Florence Y. Pan

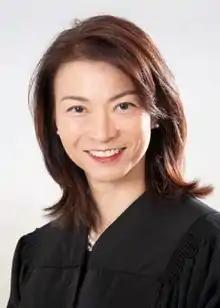
Pan in 2021

Florence Yu Pan (Chinese: 潘愉; pinyin: "Pān Yú"; born November 16, 1966) is an American lawyer who serves as a United States circuit judge of the United States Court of Appeals for the District of Columbia Circuit. She was a United States district judge of the United States District Court for the District of Columbia from 2021 to 2022 and a judge of the Superior Court of the District of Columbia from 2009 to 2021.